Nathan Meeker

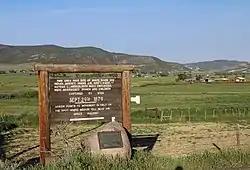
The site of the Meeker massacre.

Nathan Cook Meeker (July 12, 1817 – September 30, 1879) was a 19th-century American journalist, homesteader, entrepreneur, and Indian agent for the federal government. He is noted for his founding in 1870 of the Union Colony, a cooperative agricultural colony in present-day Greeley, Colorado.